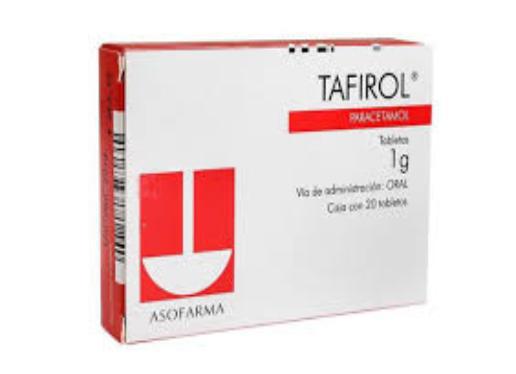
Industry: Medical